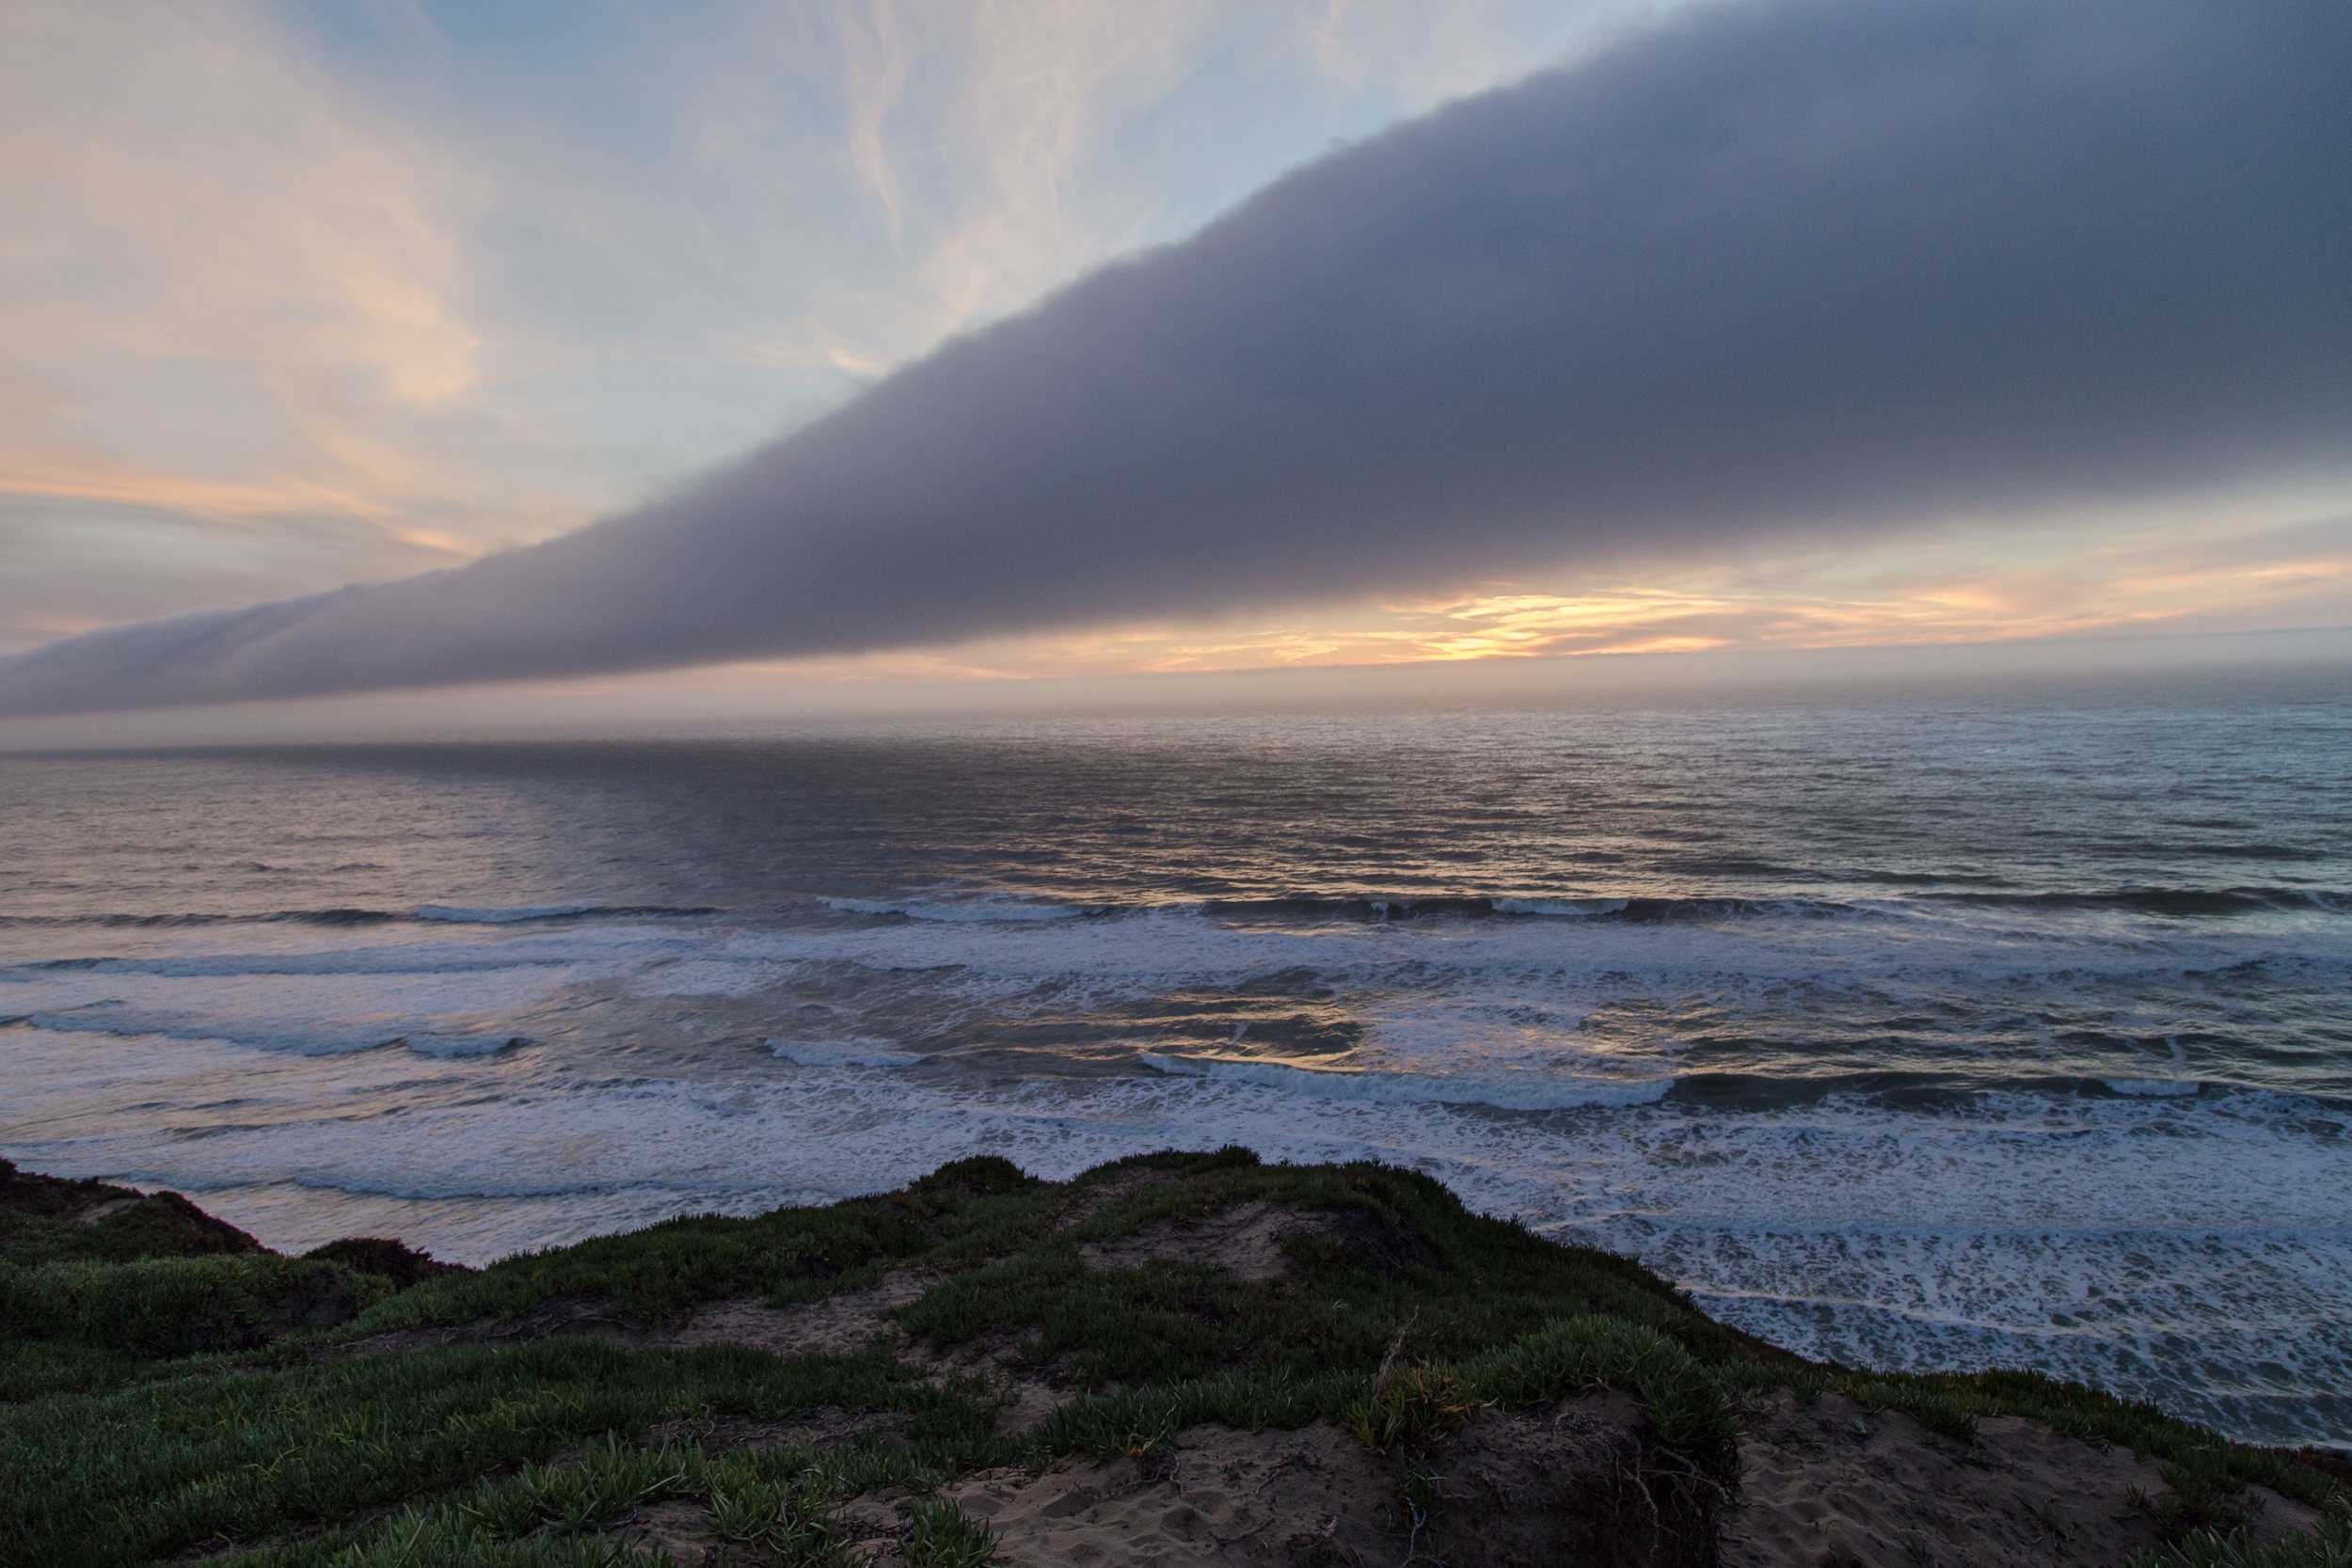
beach, sea, coast, rock, ocean, horizon, cloud, sky, sunrise, sunset, sunlight, morning, shore, wave, dawn, dusk, weather, body of water, loch, cape, meteorological phenomenon, atmospheric phenomenon, wind wave